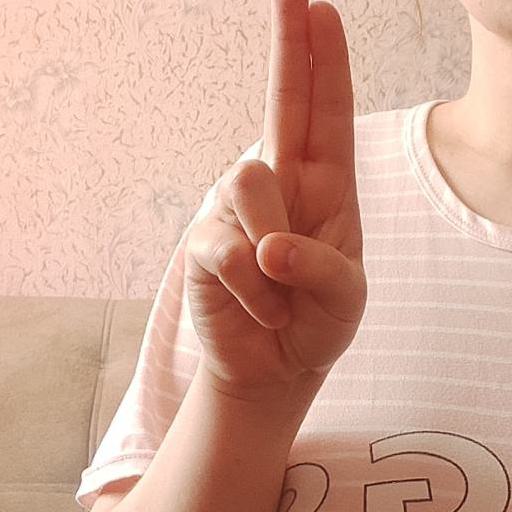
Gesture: two_up